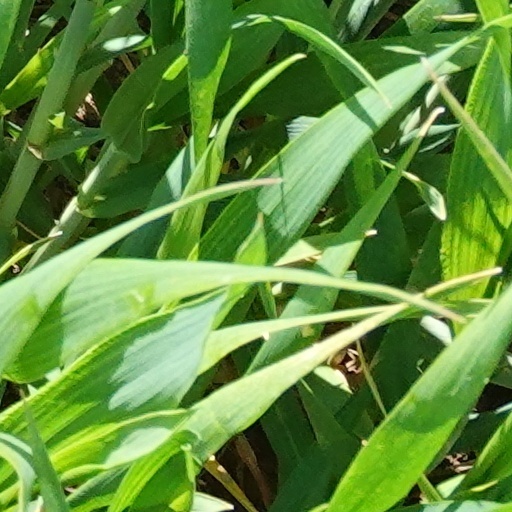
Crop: wheat